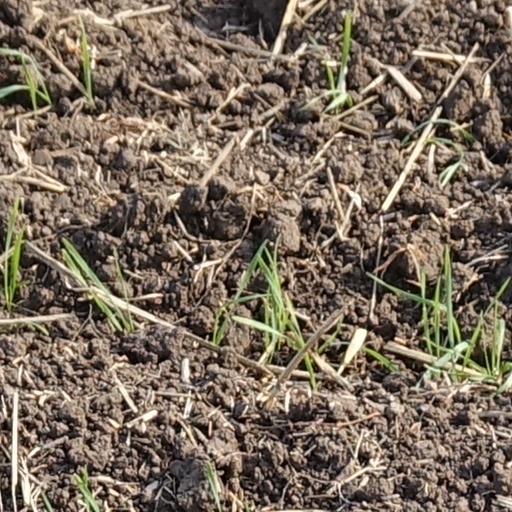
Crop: wheat